SonicAir

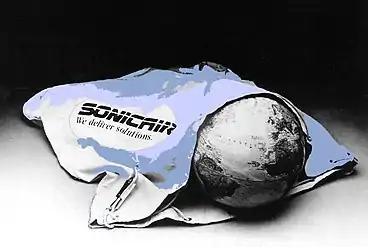
SonicAir ad element from the early 1990s.

Sonic Air Courier Inc., acquired Air Couriers International Inc. (ACI) in May 1984. SonicAir at the time was a 7 million dollar company acquiring a 19 million dollar company there were many challenges ahead and some difficult times. On time performance was only at 85%, and the company had experienced significant financial losses. SonicAir committed itself to the principles of quality improvement and management to turn the company around. The turnaround was so successful that SonicAir was named a "Great Comeback" by Success magazine in August 1990 and "Turnaround of the Year" in 1990 by Venture Capital Magazine.